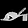
Label: Sandal